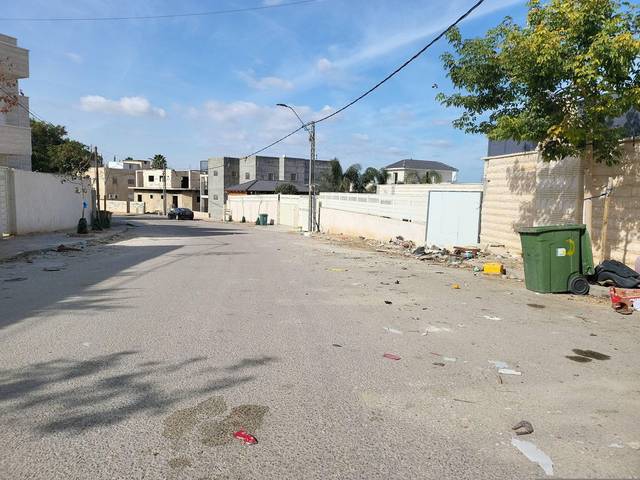
Region: Israel
Coordinates: 31.4, 34.745